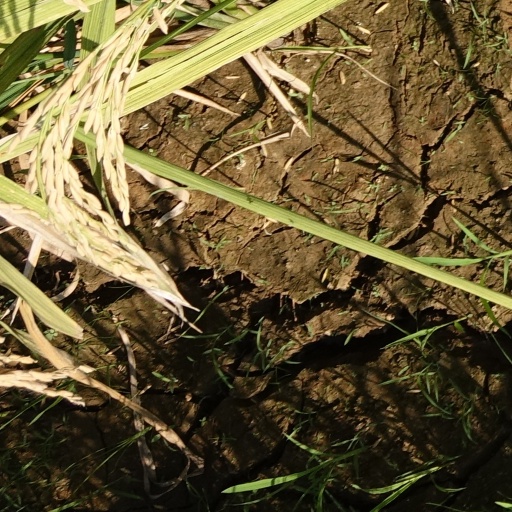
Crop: rice